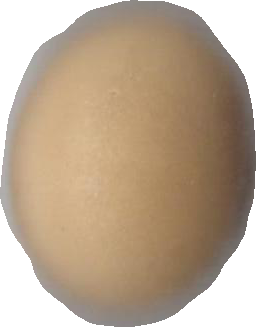
Variety: Grobogan